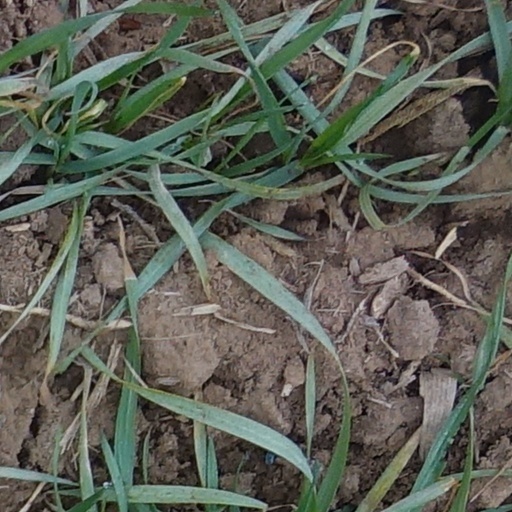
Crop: wheat